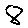
Label: 8